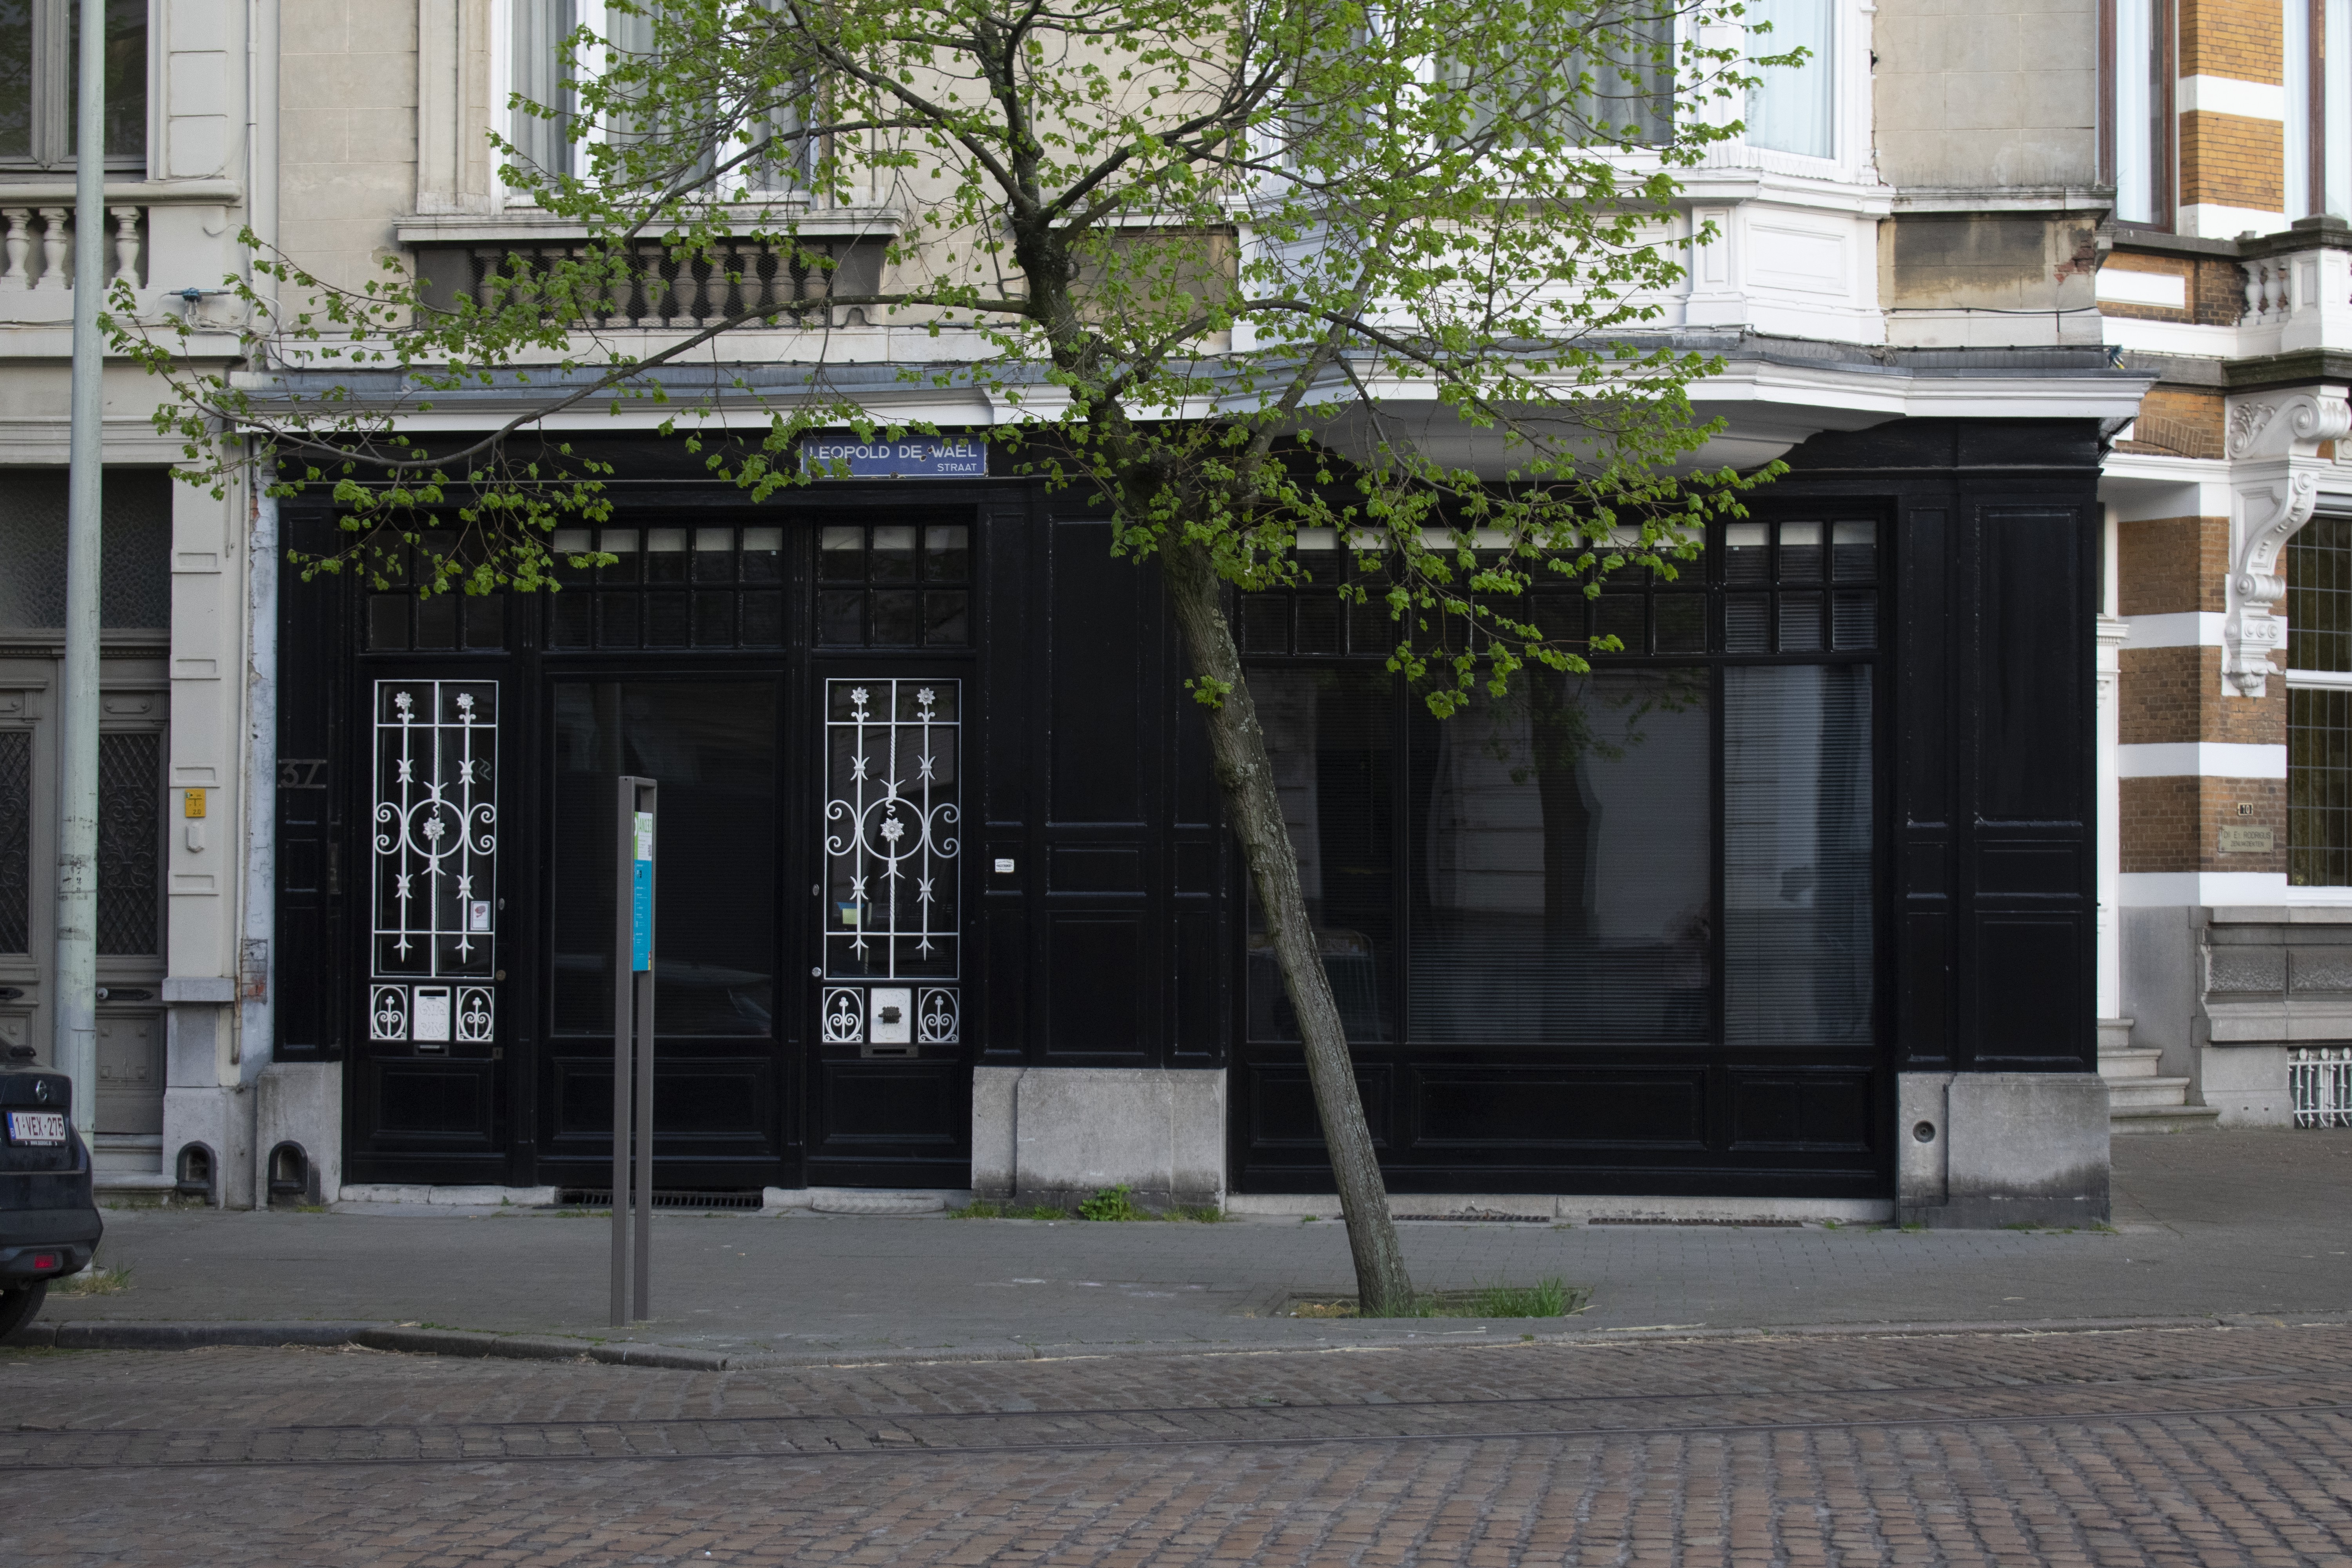
Brecht, Corbeel, illustration, art, work, photography, outside, inside, light, composition, national, nature, color, colour, design, popular, tree, france, belgium, germany, italy, brussels, Brecht Corbeel, decoration, props, concept art, photbashing, reference, blog, people, panda, architecture, building, town, urban area, neighbourhood, facade, street, house, Material property, city, door, window, plant, road surface, sidewalk, road, apartment